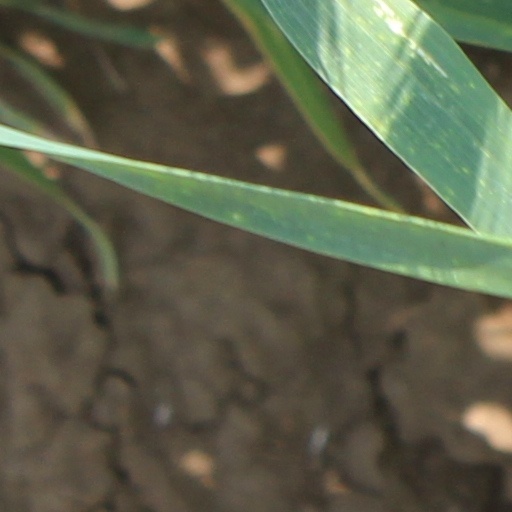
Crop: wheat